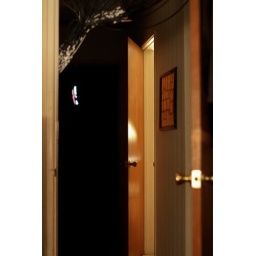
The Daily Shoot assignment for 2011/02/07:Use a window or a door as a frame for your subject today in a photograph.@dailyshoot #ds449